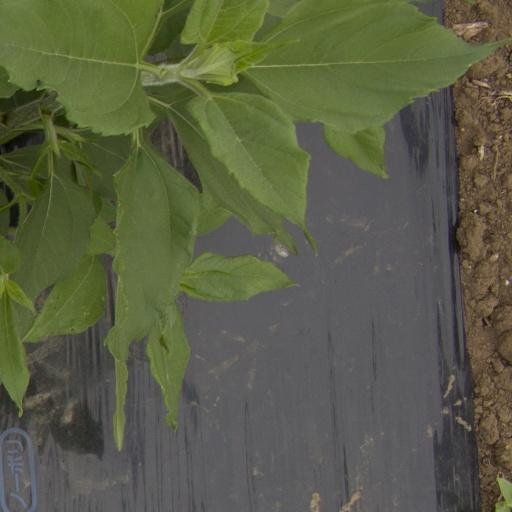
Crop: Jerusalem artichoke